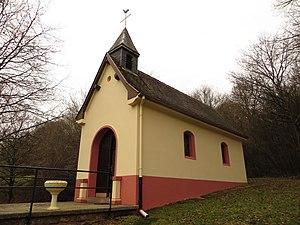
Waldhouse chapelle
Waldhouse est une commune française située dans le département de la Moselle, en Lorraine, dans la région administrative Grand Est. Le village fait partie du pays de Bitche, du parc naturel régional des Vosges du Nord et du bassin de vie de la Moselle-Est.